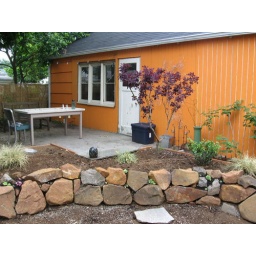
the rock wall in the backyard, and the studio